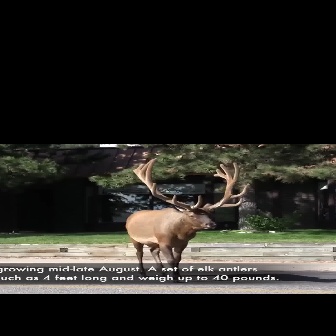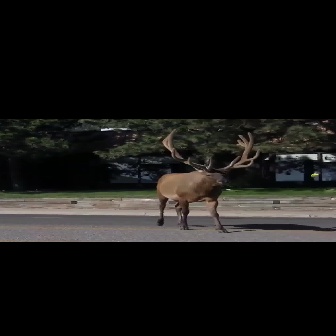
  Please identify the target specified by the bounding box [123,157,249,283] in the first image and locate it in the second image. Return the coordinates in [x_min,y_min,x_max,y_max] format.
Answer: [155,128,260,233]